Denis Zvizdić

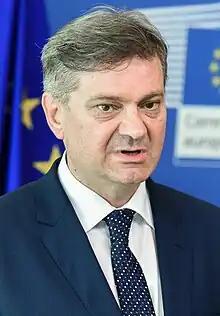
Zvizdić in 2017

Denis Zvizdić (born 9 June 1964) is a Bosnian politician who served as Chairman of the Council of Ministers of Bosnia and Herzegovina from 2015 to 2019. He has been serving as member of the national House of Representatives since 2019. He also served as Premier of Sarajevo Canton from 2003 to 2006.